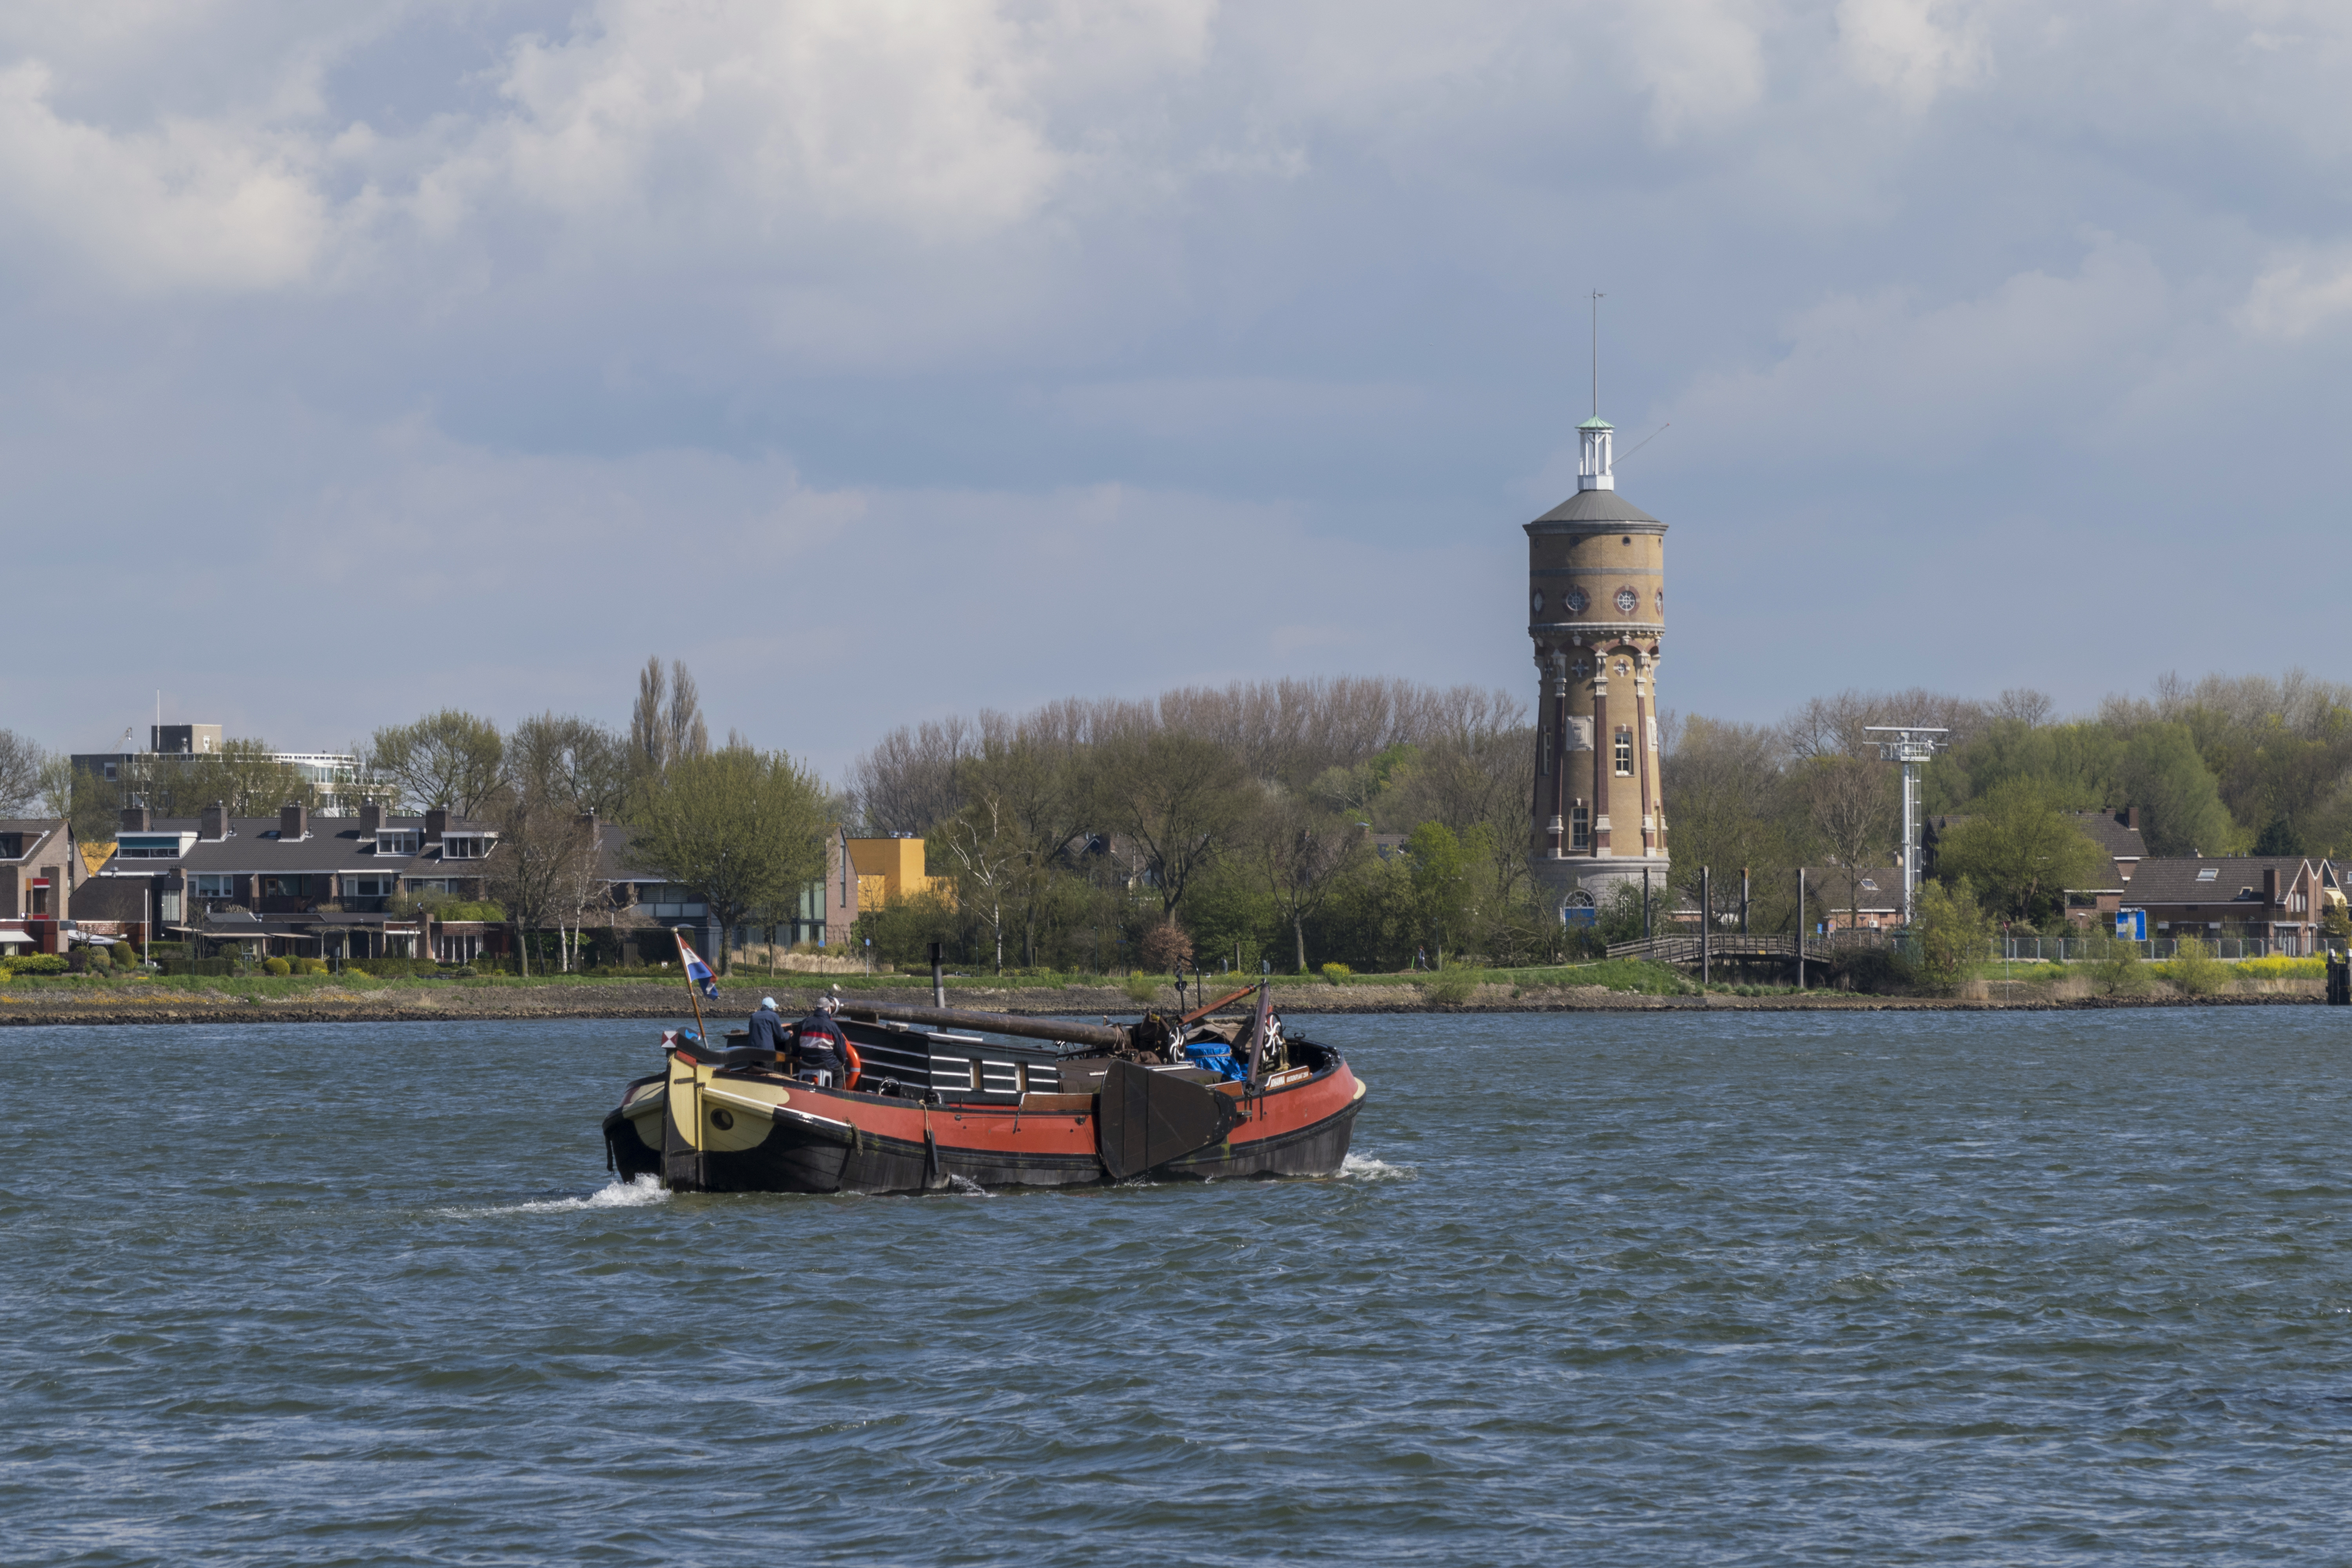
sea, coast, water, outdoor, sky, boat, building, river, boot, vehicle, park, bay, harbor, nikon, historic, waterway, ferry, nederland, netherlands, boating, outdoorphotography, channel, tugboat, watercraft, paulvandevelde, pdvandevelde, padagudaloma, dordrecht, stadsfotografie, nederlandinfotos, historisch, oudemaas, zwijndrecht, watertoren, maas